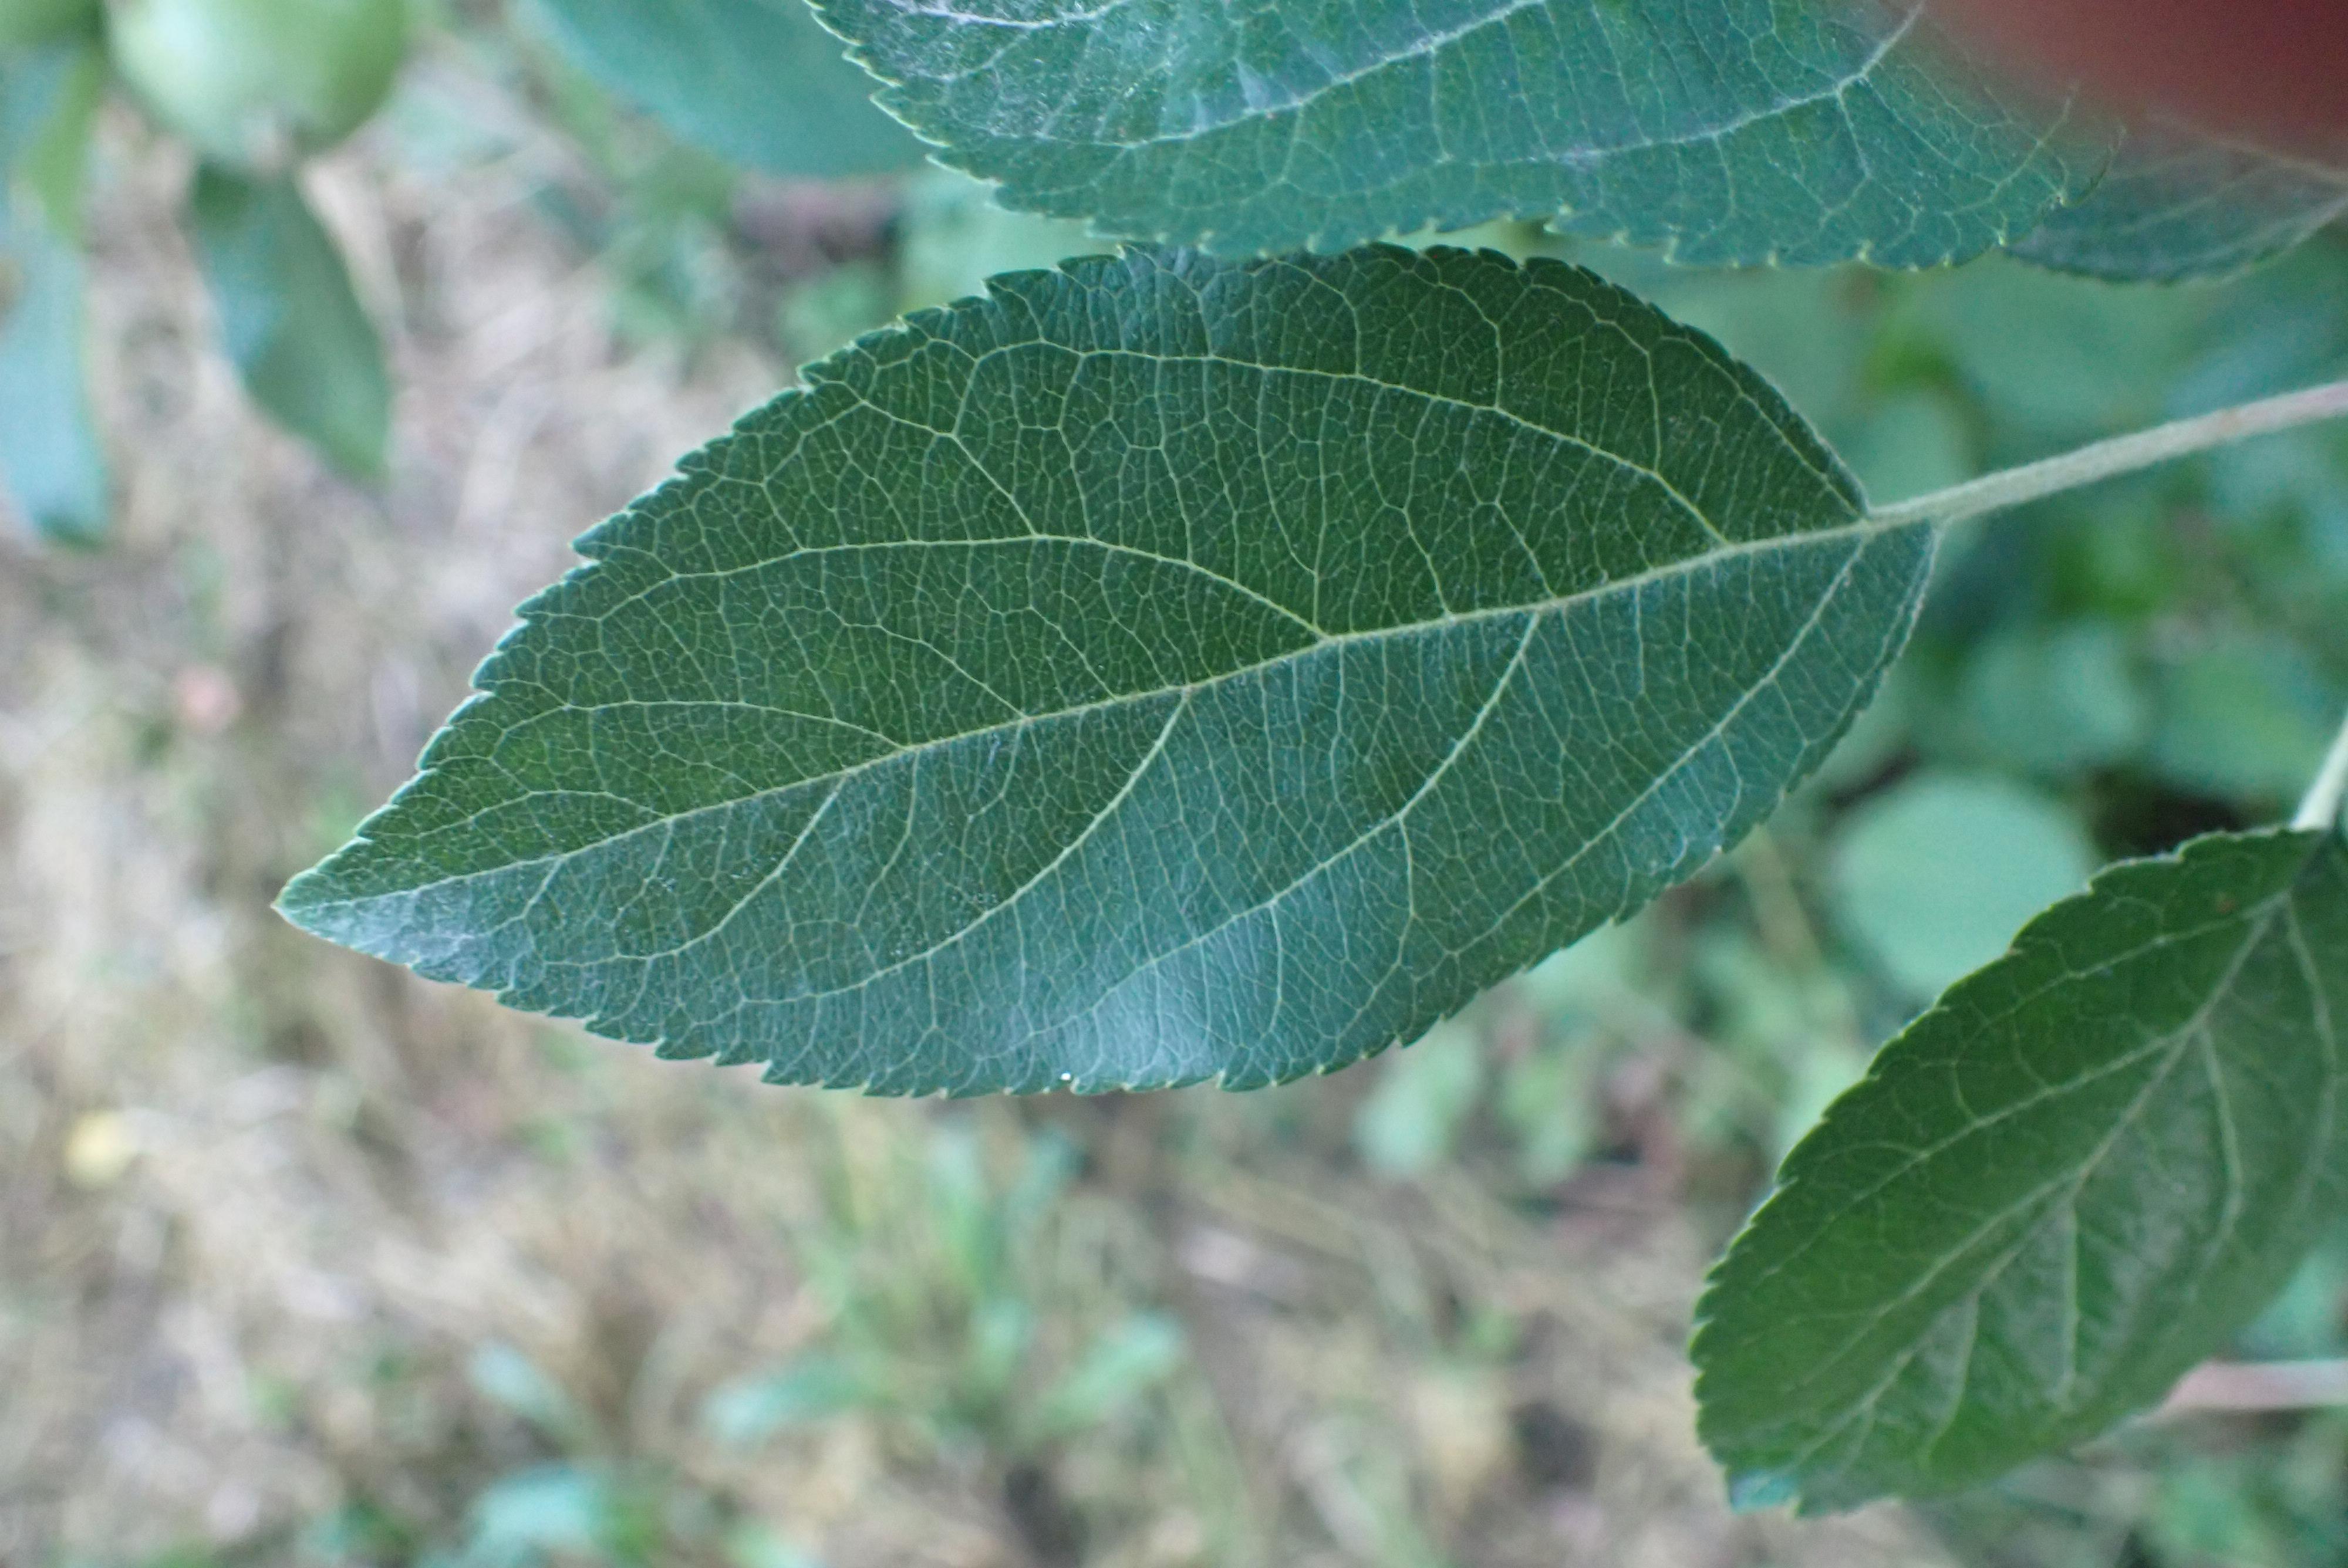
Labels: healthy